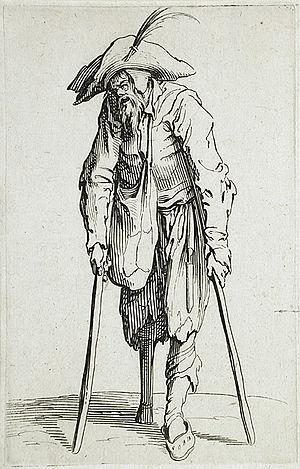
Le Vielleur, aussi intitulé Le Vielleur au chapeau ou Le Vielleur à la mouche, est un tableau peint par Georges de La Tour conservé au musée d'Arts de Nantes.